Idhaya Thamarai

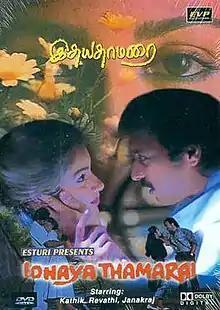
DVD cover

Idhaya Thamarai is a 1990 Indian Tamil-language romantic drama film directed by K. Rajeshwar, starring Karthik and Revathi. It was released on 14 January 1990.